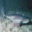
Label: shark